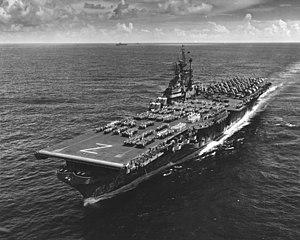
Un Carrier Air Wing, abrégé CVW, est l'unité qui met en oeuvre les aéronefs d'un porte-avions de la marine des États-Unis. Composée de plusieurs escadrons ou détachements d'avions et hélicoptères, l'escadre est une unité constituée, dont la création - et les traditions - remontent souvent à la Seconde Guerre mondiale. Sa composition évolue en permanence pour lui permettre de remplir des missions différentes et complémentaires. Elle constitue la composante la plus significative en termes de puissance de feu et de guerre électronique d'un groupe aéronaval ou Carrier Strike Group.